John Gielgud

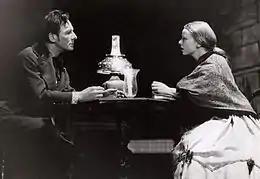
Gielgud and Dolly Haas in "Crime and Punishment", Broadway, 1947

After his return from America in February 1937 Gielgud starred in "He Was Born Gay" by Emlyn Williams. This romantic tragedy about French royalty after the Revolution was quite well received during its pre-London tour, but was savaged by the critics in the West End. "The Times" said, "This is one of those occasions on which criticism does not stand about talking, but rubs its eyes and withdraws hastily with an embarrassed, incredulous, and uncomprehending blush. What made Mr Emlyn Williams write this play or Mr Gielgud and Miss Ffrangcon-Davies appear in it is not to be understood." The play closed after twelve performances. Its failure, so soon after his Shakespearean triumphs, prompted Gielgud to examine his career and his life. His domestic relationship with Perry was comfortable but unexciting, he saw no future in a film career, and the Old Vic could not afford to stage the classics on the large scale to which he aspired. He decided that he must form his own company to play Shakespeare and other classic plays in the West End.